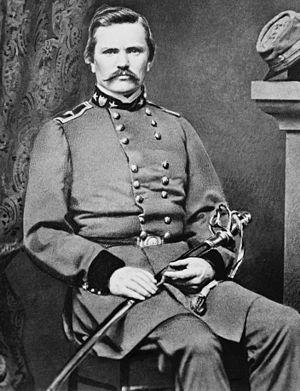
"Simon Bolivar Buckner était un officier de carrière de l'armée américaine, puis général de l'Armée Confédérée durant la Guerre de Sécession. Il fit à Ulysses S. Grant une fameuse demande de ""capitulation sans condition"" lors de la Bataille de Fort Donelson en 1862. Il fut ensuite gouverneur du Kentucky.
L'armée du Kentucky central est une ancienne organisation militaire du département N° 2. Créée à l'automne 1861 sous le nom de « corps d'armée du Kentucky central », elle disparaît à la fin du mois de mars 1862, lorsqu'elle est fusionnée avec l'armée du Mississippi, elle-même ré-organisée en tant qu'armée du Tennessee le 20 novembre 1862.
L'Académie militaire de West Point est une base et une académie militaire de l'armée de terre américaine, une des écoles militaires les plus prestigieuses aux États-Unis avec celle de l'Académie navale d'Annapolis et l'Académie de la Force aérienne des États-Unis.